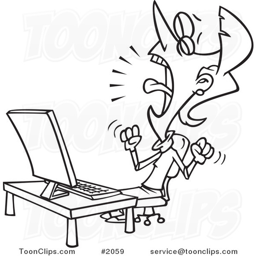
cartoon black and white line drawing of a business woman crying over a lost opportunity